Cretoxyrhina

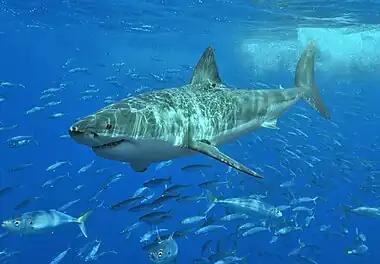
"Cretoxyrhina" is similar to the modern great white shark in size, shape, and ecology.

"Cretoxyrhina" was first described by the English paleontologist Gideon Mantell from eight "C. mantelli" teeth he collected from the Southerham Grey Pit near Lewes, East Sussex. In his 1822 book "The fossils of the South Downs", co-written with his partner Mary Ann Mantell, he identified them as teeth pertaining to two species of locally-known modern sharks. Mantell identified the smaller teeth as from the common smooth-hound and the larger teeth as from the smooth hammerhead, expressing some hesitation to the latter. In the third volume of his book "Recherches sur les poissons fossiles", published in 1843, Swiss naturalist Louis Agassiz reexamined Mantell's eight teeth. Using them and another tooth from the collection of the Strasbourg Museum (whose exact location was unspecified but also came from England), he concluded that the fossils actually pertained to a single species of extinct shark that held strong dental similarities with the three species then classified in the now-invalid genus "Oxyrhina", "O. hastalis", "O. xiphodon", and "O. desorii". Agassiz placed the species in the genus "Oxyrhina" but noted that the much thicker root of its teeth made enough of a difference to be a distinct species and scientifically classified the shark under the taxon "Oxyrhina mantellii" and named in honor of Mantell.